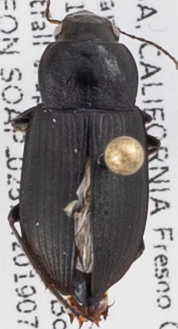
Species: Anisodactylus similis
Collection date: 2019-07-17
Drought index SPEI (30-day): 0.156
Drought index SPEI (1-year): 0.47
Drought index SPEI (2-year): -0.03